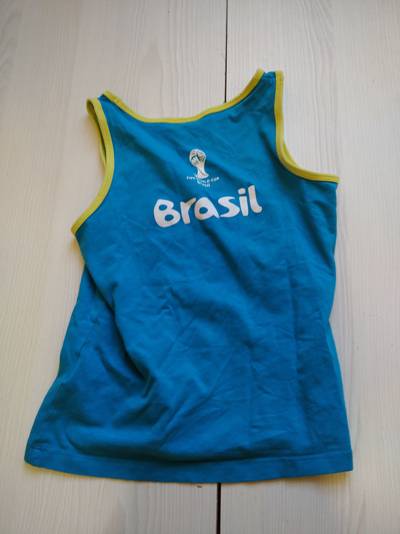
Waste category: clothes